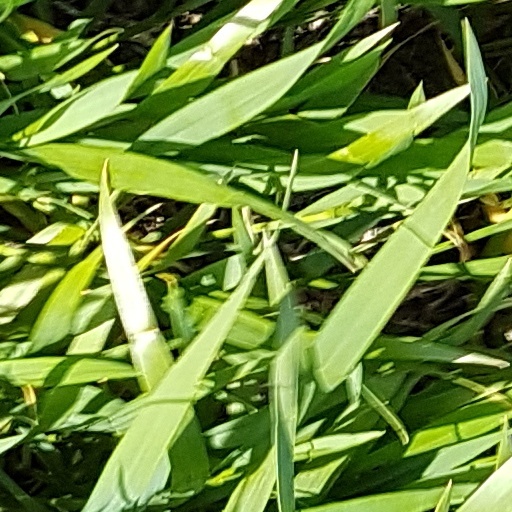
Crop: wheat